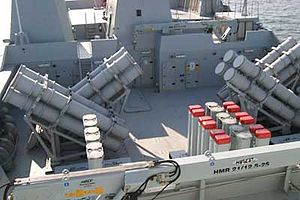
Absalon-klassen / Våben
Billedet viser våbenplatformen på støtteskibet HDMS Absalon (L16)
Absalon-klassen er betegnelsen for Søværnets unikke danske skibstype – fleksible støtteskibe. De to skibe i klassen er navngivet efter ærkebiskoppen Absalon og hans bror, høvdingen Esbern Snare.